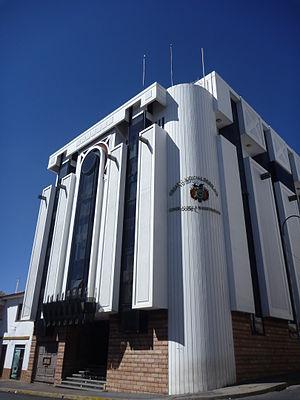
Consejo de Magistratura (conseil de la magistrature) de Bolive à Sucre.